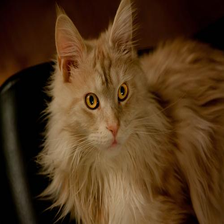
Species: cat
Breed: Maine Coon